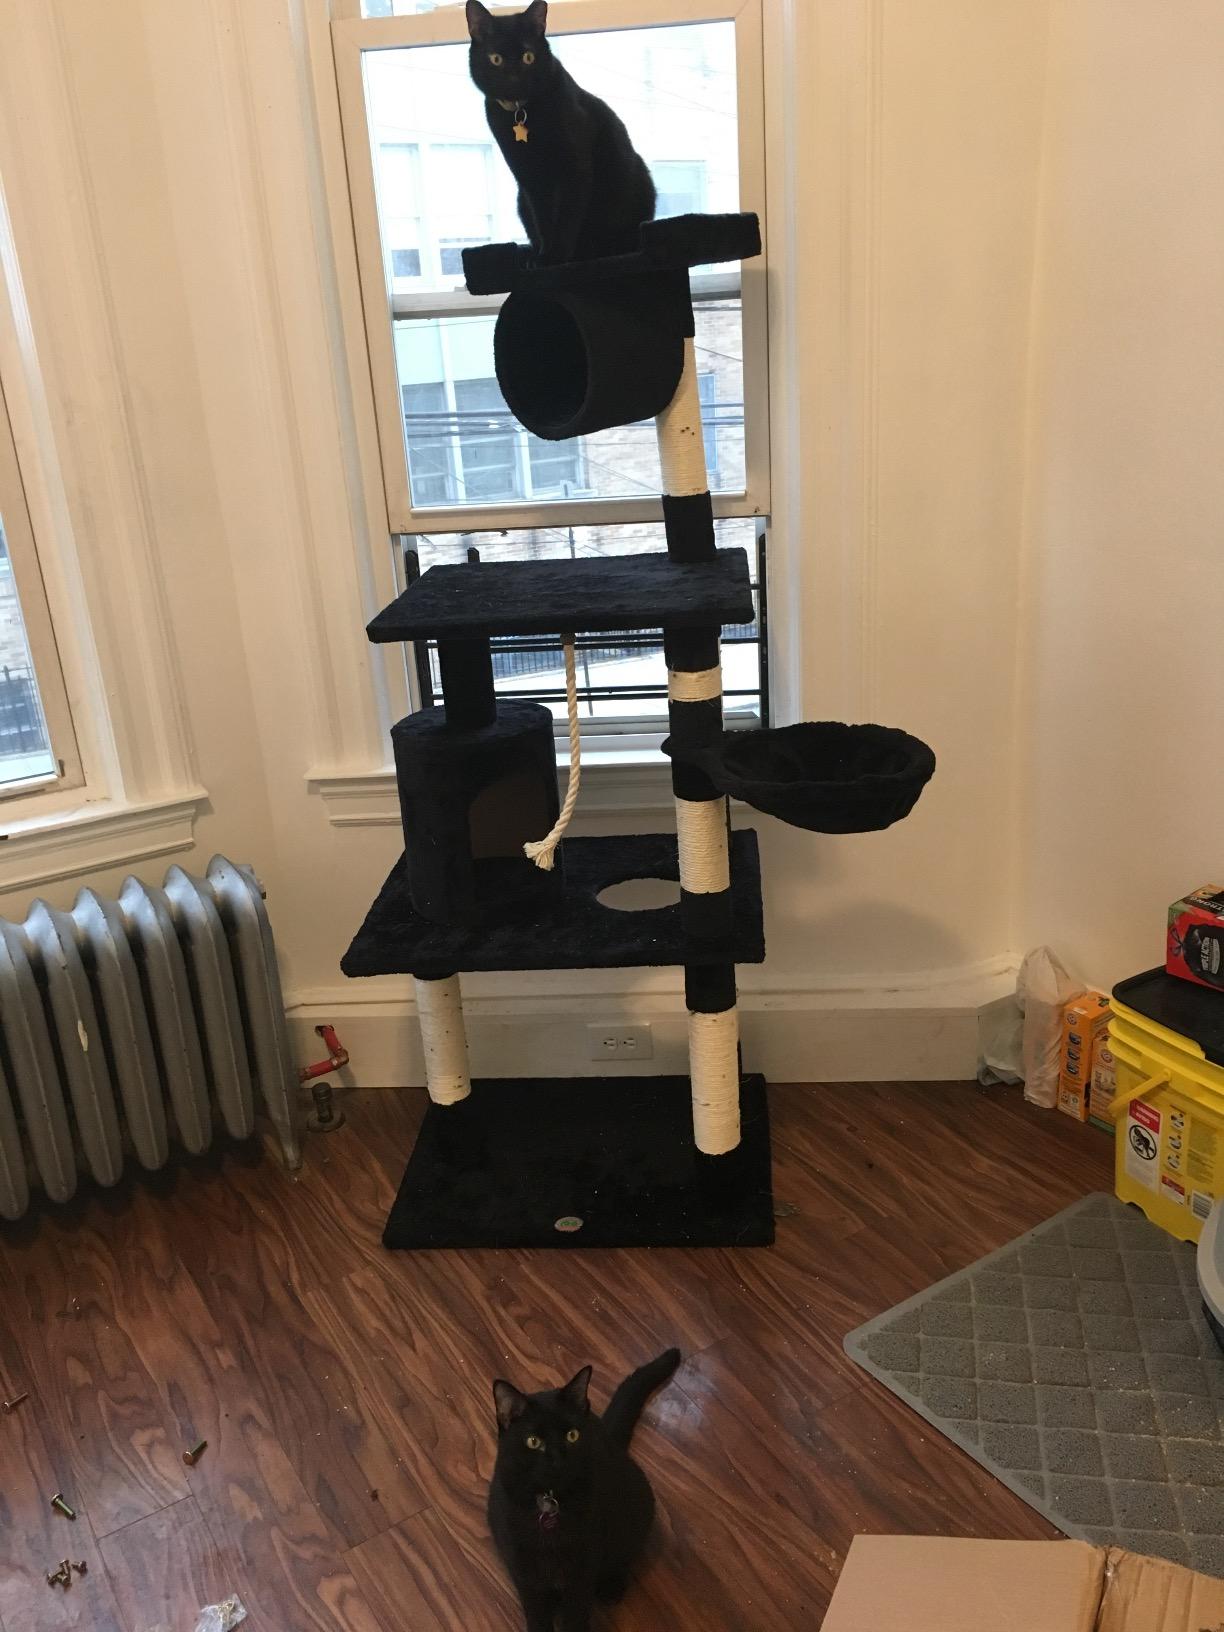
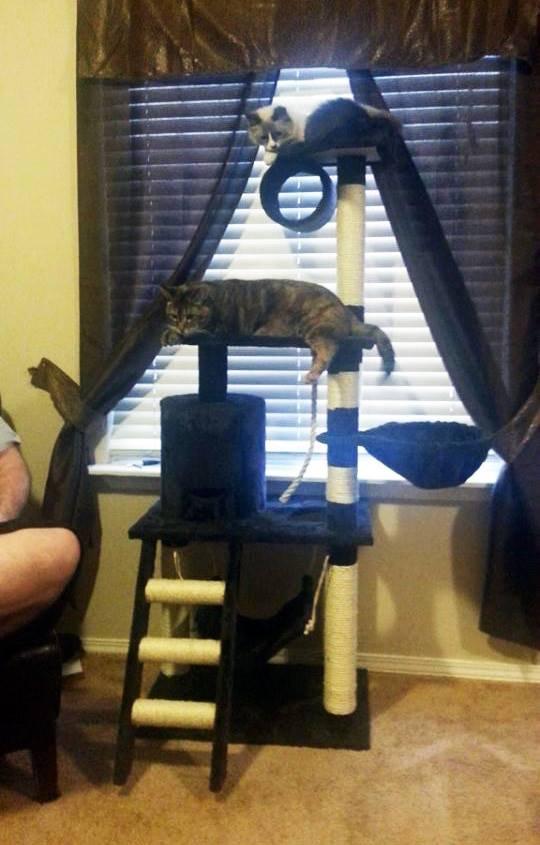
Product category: items_cat tree
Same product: yes